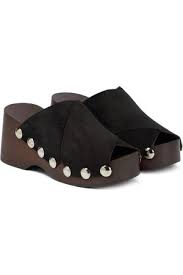
Label: Clog